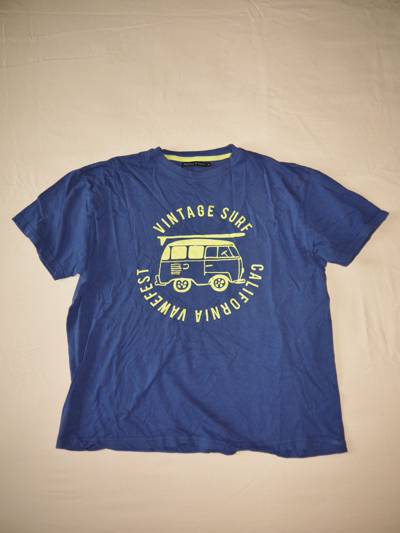
Waste category: clothes